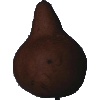
Label: Pear Kaiser 1